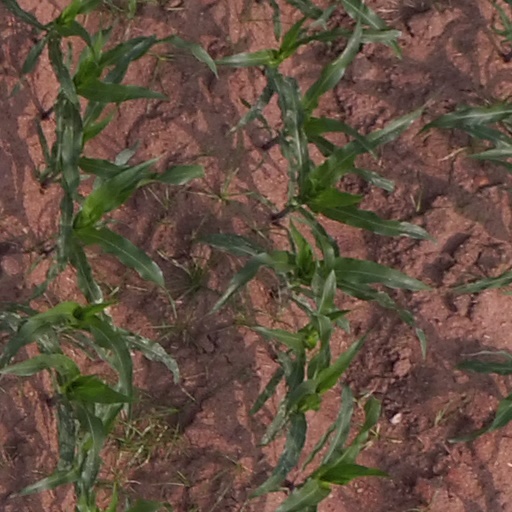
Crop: maize; corn